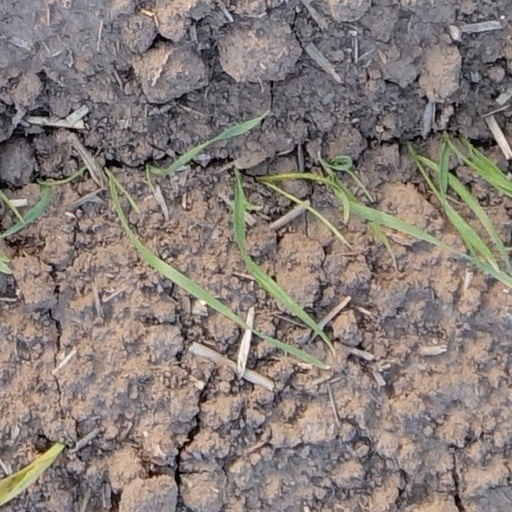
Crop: wheat